Siletzia

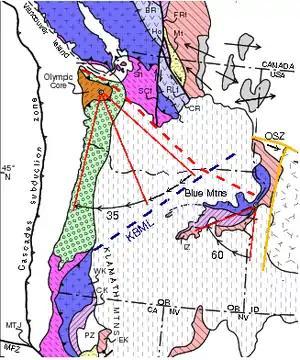
Oregon Rotation: Rotation of Siletzia (green) about a northern pivot point. The Klamath Mountains (blue) rotated with Siletzia, having been formerly adjacent to the Blue Mountains (also blue, and also since rotated) near the Idaho Batholith (right edge). Red dashed line is the Olympic–Wallowa Lineament. Original image courtesy of William R. Dickinson.

When lava solidifies and cools it retains an imprint of the Earth's magnetic field, thus recording how it was oriented. Measurements of such paleomagnetic fields in the Oregon Coast Range show rotations of 46 to 75°, all of it following the presumed accretion to the continent (alternately, formation) of the Siletz terrane at about 50 Ma. These rotations are all clockwise, and show a strong correlation with the age of the rock: about one and a half degrees of rotation per million years. These paleomagnetic rotations and other evidence show that Siletzia — or the part of it constituting the Siletz terrane ("SZ" on map, above), from the Klamath Mountains to the Columbia River — has rotated clockwise as a single, coherent block.